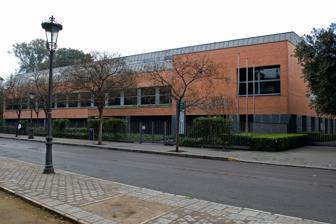
Building: Seville Public Library
Country: Spain
Year built: 1999
Seville Public Library Biblioteca Infanta Elena, Sevilla. Architects Cruz y Ortiz (1995-1999) Location within Seville General information Location Seville , Spain Coordinates 37°22′36″N 5°59′30″W / 37.37667°N 5.99167°W / 37.37667; -5.99167 Inaugurated 2 October 1959 Website La institución The Seville Public Library ( Biblioteca Pública del Estado - Biblioteca Provincial Infanta Elena de Sevilla ) is a public library located in Seville , Spain . The library was founded in 1959 and occupied two different buildings before moving to its current location in the Maria Luisa Park . The new building opened in 1999 with 5,000 square metres (54,000 sq ft) of public space. With a highly innovative design, it has been nominated for a major European architectural award. History In 2011 Juan Muñoz Corn published La Historia de la Biblioteca Provincial de Sevilla , a history of the library from its inception in 1959 until 2009. The book was written by Juana Munoz, former director of the library. She describes the internal challenges and changes made to the library over the fifty-year period, and relates these to the related external events and social changes. The book was issued in a limited edition of 1,000 copies. The library was opened on 2 October 1959, at first in premises provided by the Real Sociedad Económica de Amigos del Pais . For its opening it was given 15,000 volumes from the 18th and 19th centuries. The library moved in 1979 to a building at 19 calle Alfonso XII and was named the Biblioteca Pública Provincial de Sevilla (Provincial Public Library of Seville) for the next twenty years. It moved again in 1999 to its present location with the new name of Biblioteca Pública Provincial Infanta Elena de Sevilla (Princess Elena Provincial Public Library of Seville). In its new location the library has attracted growing numbers of visitors, prompting the management to extend the hours that it is open, even in the summer. In addition to being used for reading and study, the library supports a variety of cultural activities throughout the year. These include film series aimed at young audiences, musical theater and concerts. Over 25,000 people visited the library in August 2002. From June to September 2011, however, the library was forced to close earlier due to the financial crisis. It would only be open from 9 am to 2 pm during this period. This drew complaints from students who had come to rely on the library as a place to study and from older people in the habit of reading the papers there in the afternoon or watching movies. Building The current library building is located in the Parque de María Luisa . This was the site of the Ibero-American Exposition of 1929 . It lies between the Pavilion of the United States and the Pavilion of Peru, which now holds the Science Center and the consulate of Peru. The architects Cruz y Ortiz were selected to undertake the project, which started in 1995. The building conforms to the shape of the site, with six sides in all. One of the sides faces the park while another faces the Guadalquivir River The building was inaugurated in 1999 by the Infanta Elena, Duchess of Lugo . It was nominated for the Mies van der Rohe Award for European Architecture in 2001. The two-story building conceals an interior courtyard, invisible from outside, which provides a second source of natural light for the reading rooms. The courtyard itself can be used as an open-air reading room. The structure defines a C-shaped space with the rooms fully open to the interior façade. The two floors have a combined area of 5,000 square metres (54,000 sq ft). The building is built of exposed brick and black metalwork. The ground floor is almost entirely open to the outside, while the first floor is taller and has a denser appearance. This is where the exposed brick is used. The roof is made of zinc that slopes slightly inward to the courtyard. See also List of libraries in Spain References